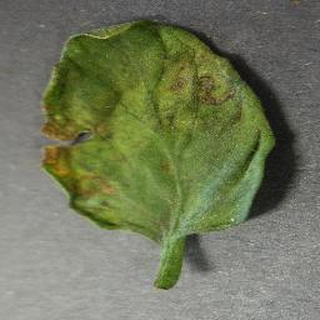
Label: tomato_bacterial_spot